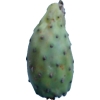
Label: cactus_fruit_green